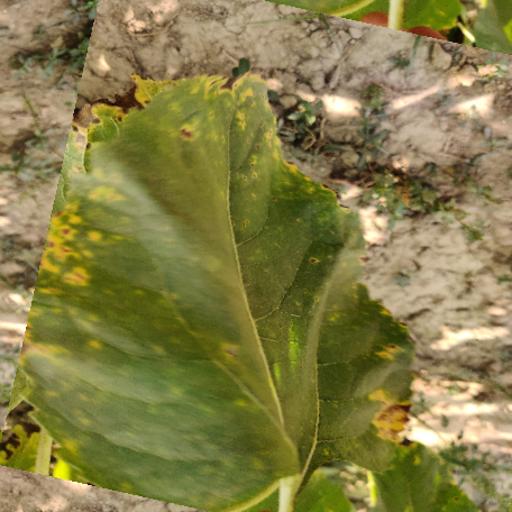
Label: Downy_mildew